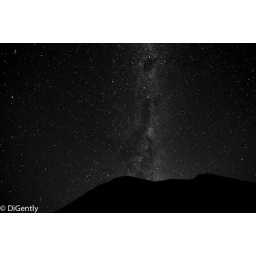
New Zealand, The night sky over lake Pearson.